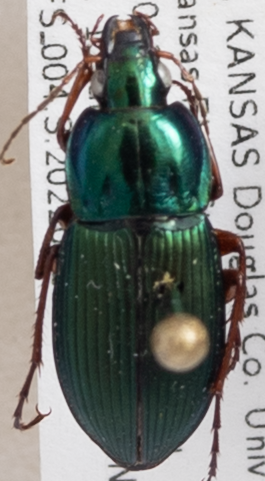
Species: Poecilus lucublandus
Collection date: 2022-06-15
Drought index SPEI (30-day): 0.982
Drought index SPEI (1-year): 0.558
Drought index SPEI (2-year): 0.646